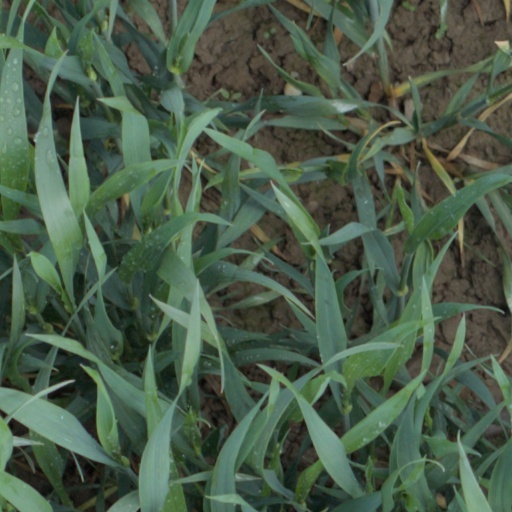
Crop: wheat